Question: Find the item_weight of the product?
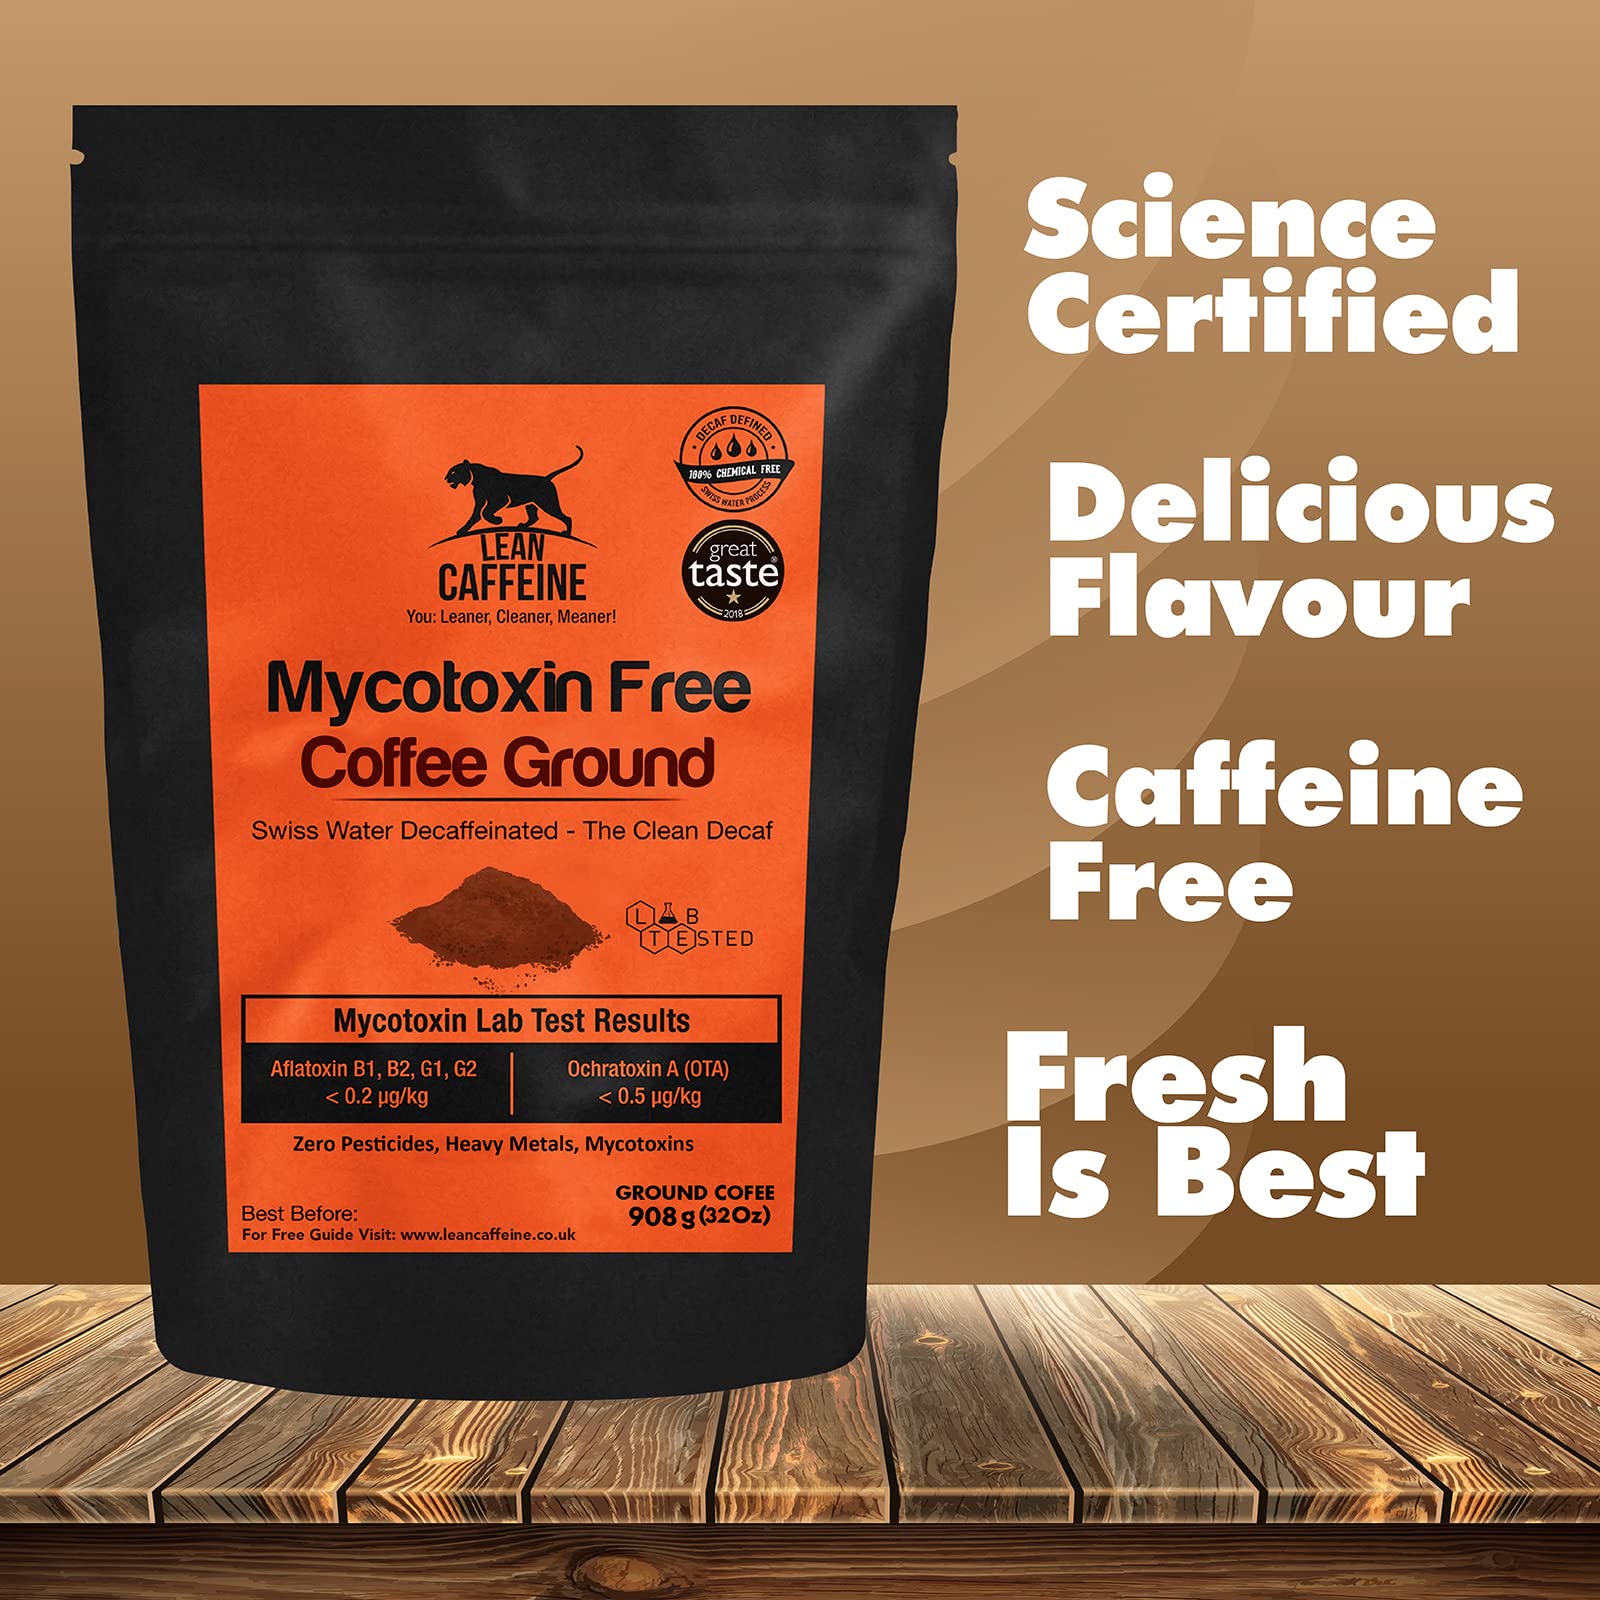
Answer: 32.0 ounce